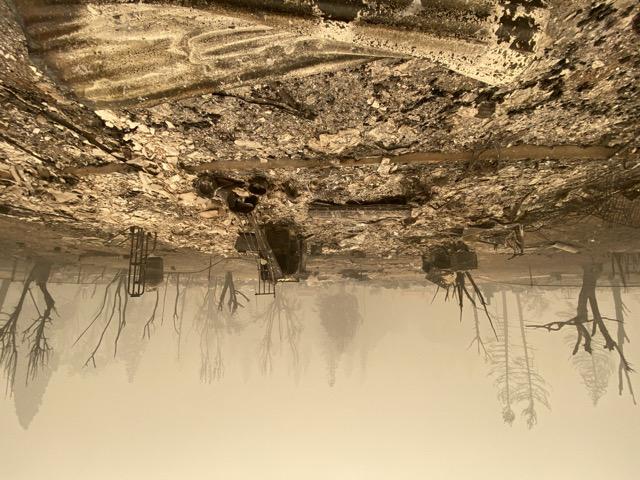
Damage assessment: destroyed